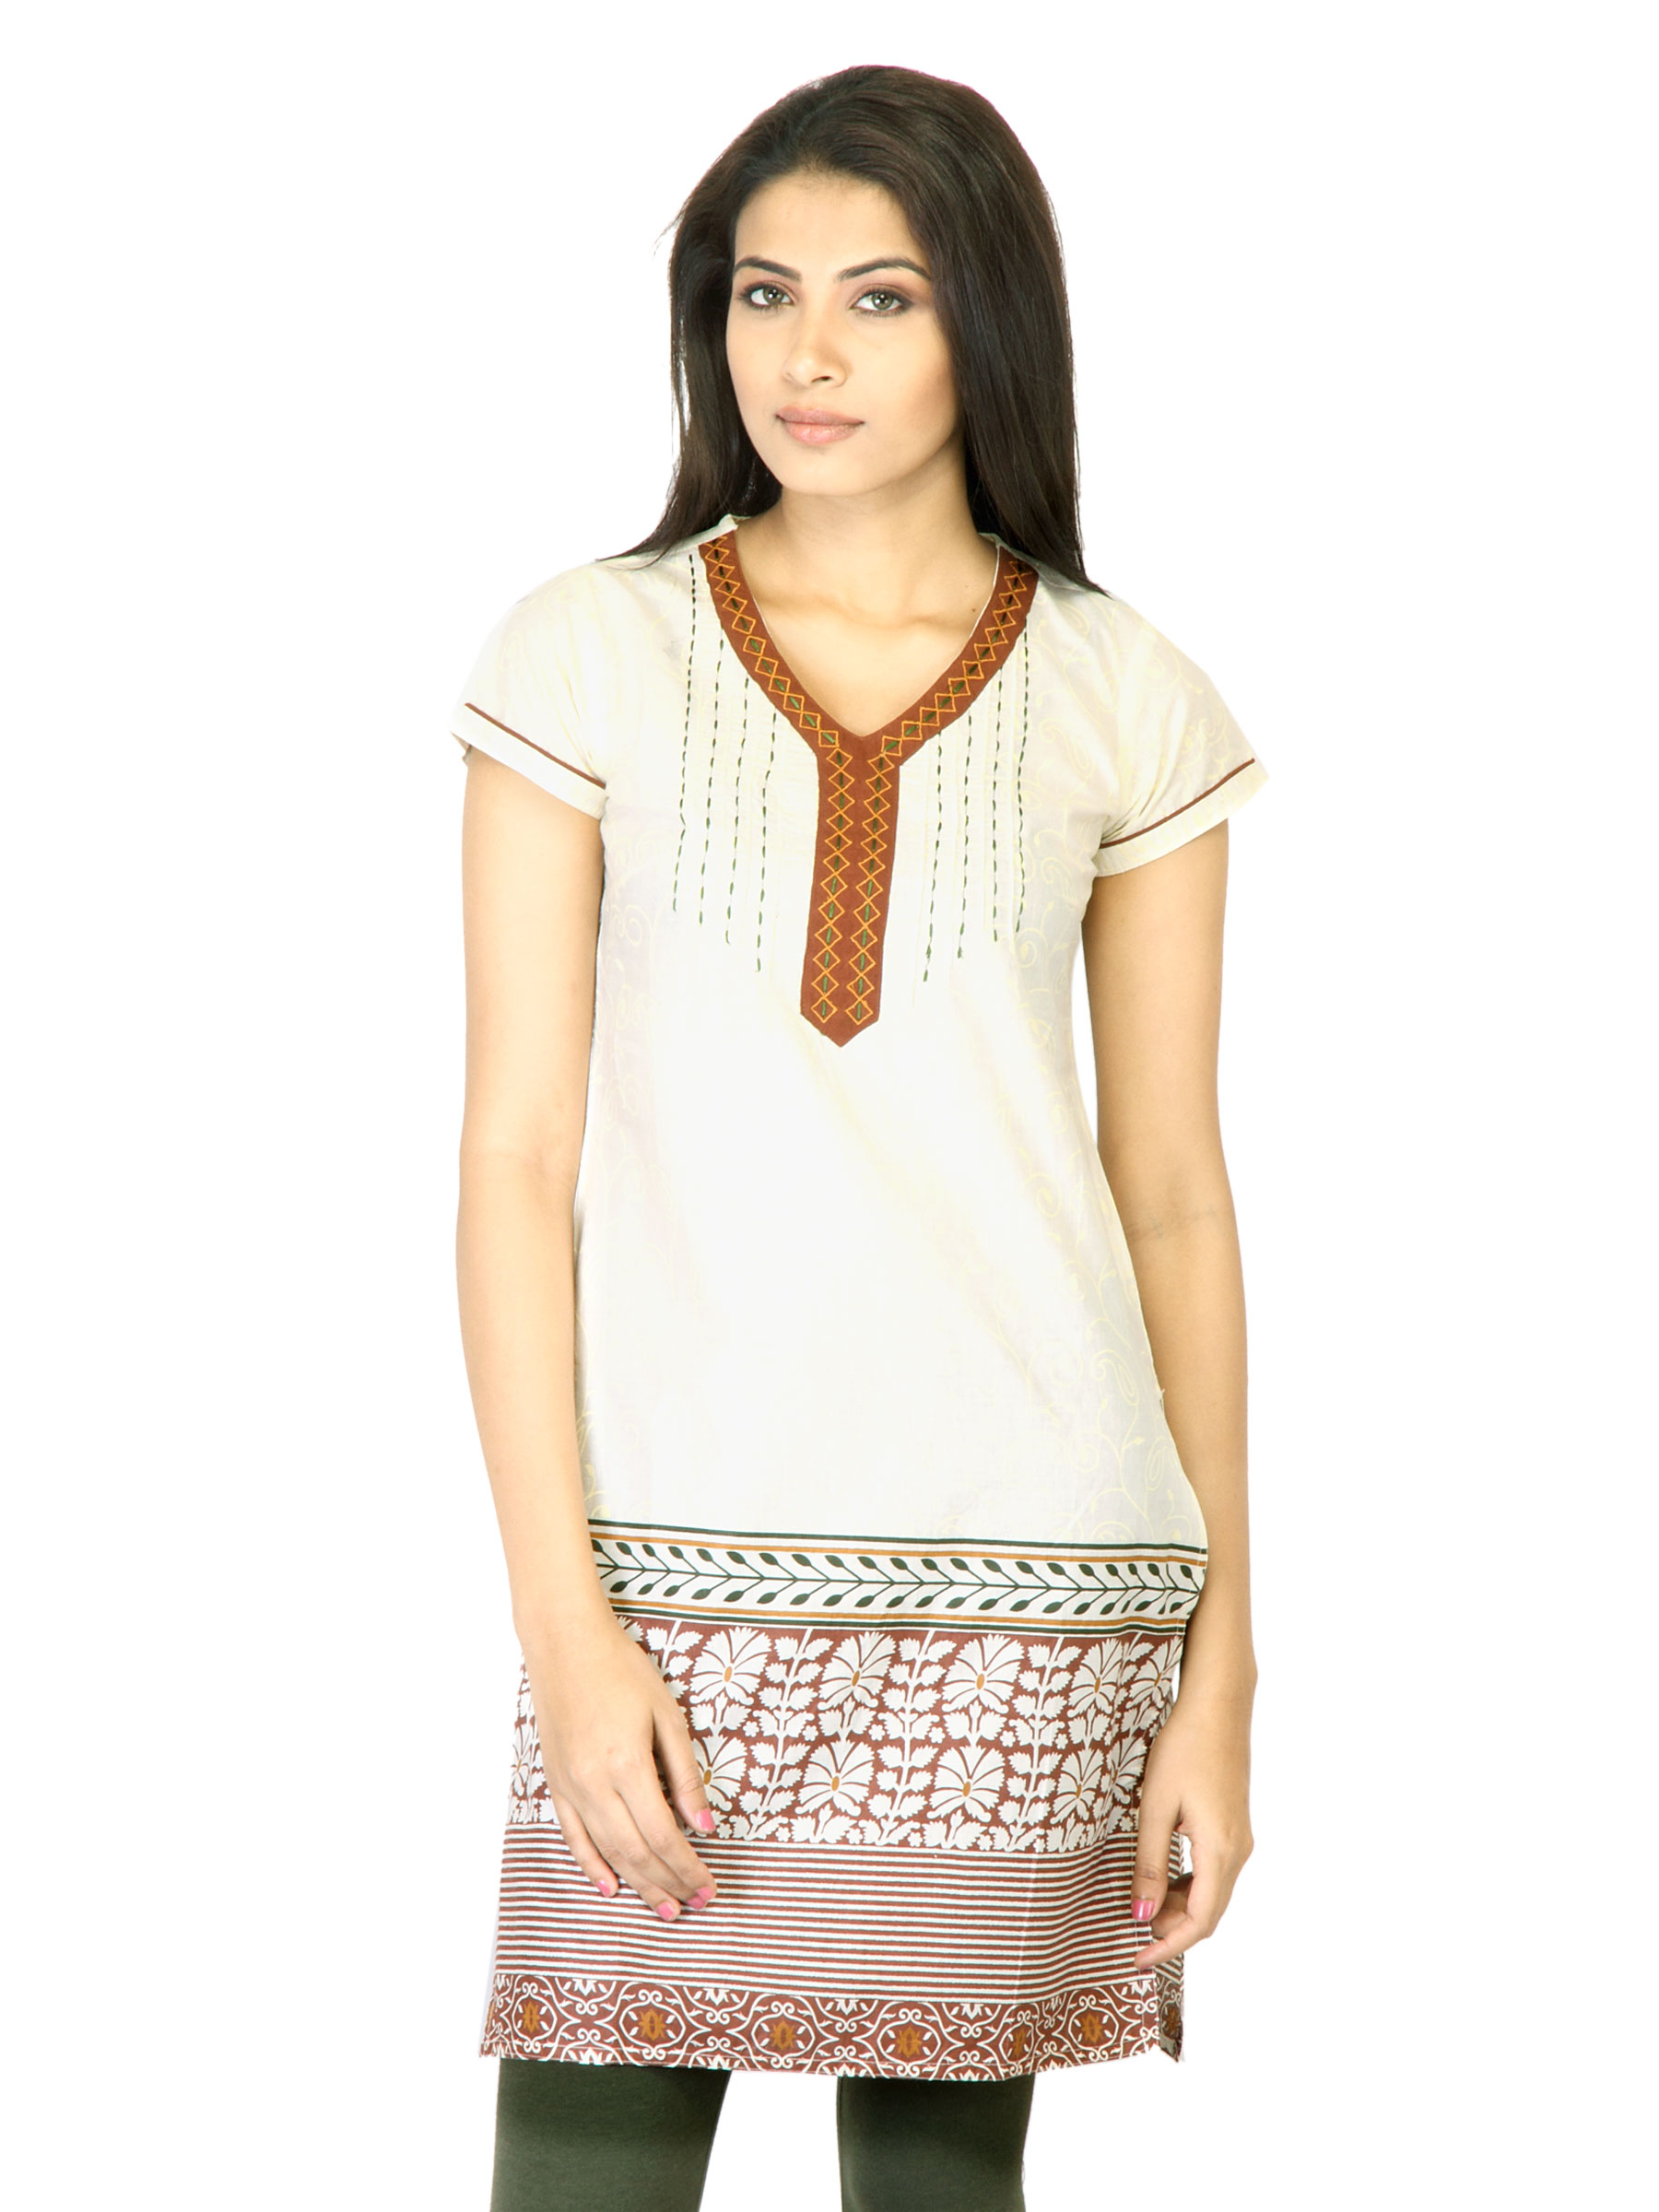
Vishudh Women Cream Printed Kurta
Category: Apparel / Topwear / Kurtas
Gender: Women
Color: Cream
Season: Fall 2011
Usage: Ethnic